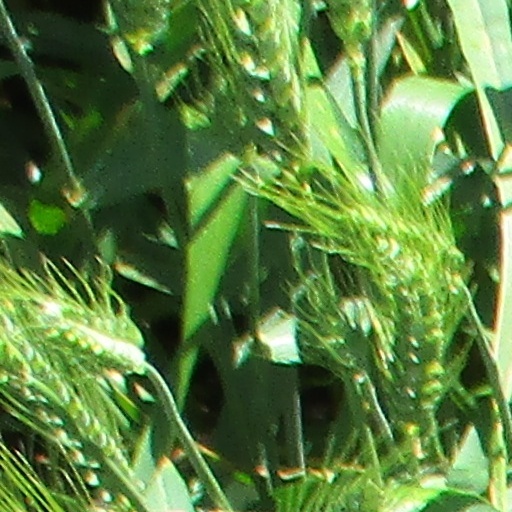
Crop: wheat